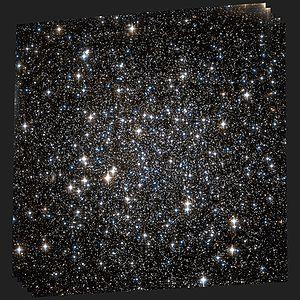
Voici une liste non exhaustive d'amas stellaires, classée par ordre alphabétique de constellations.